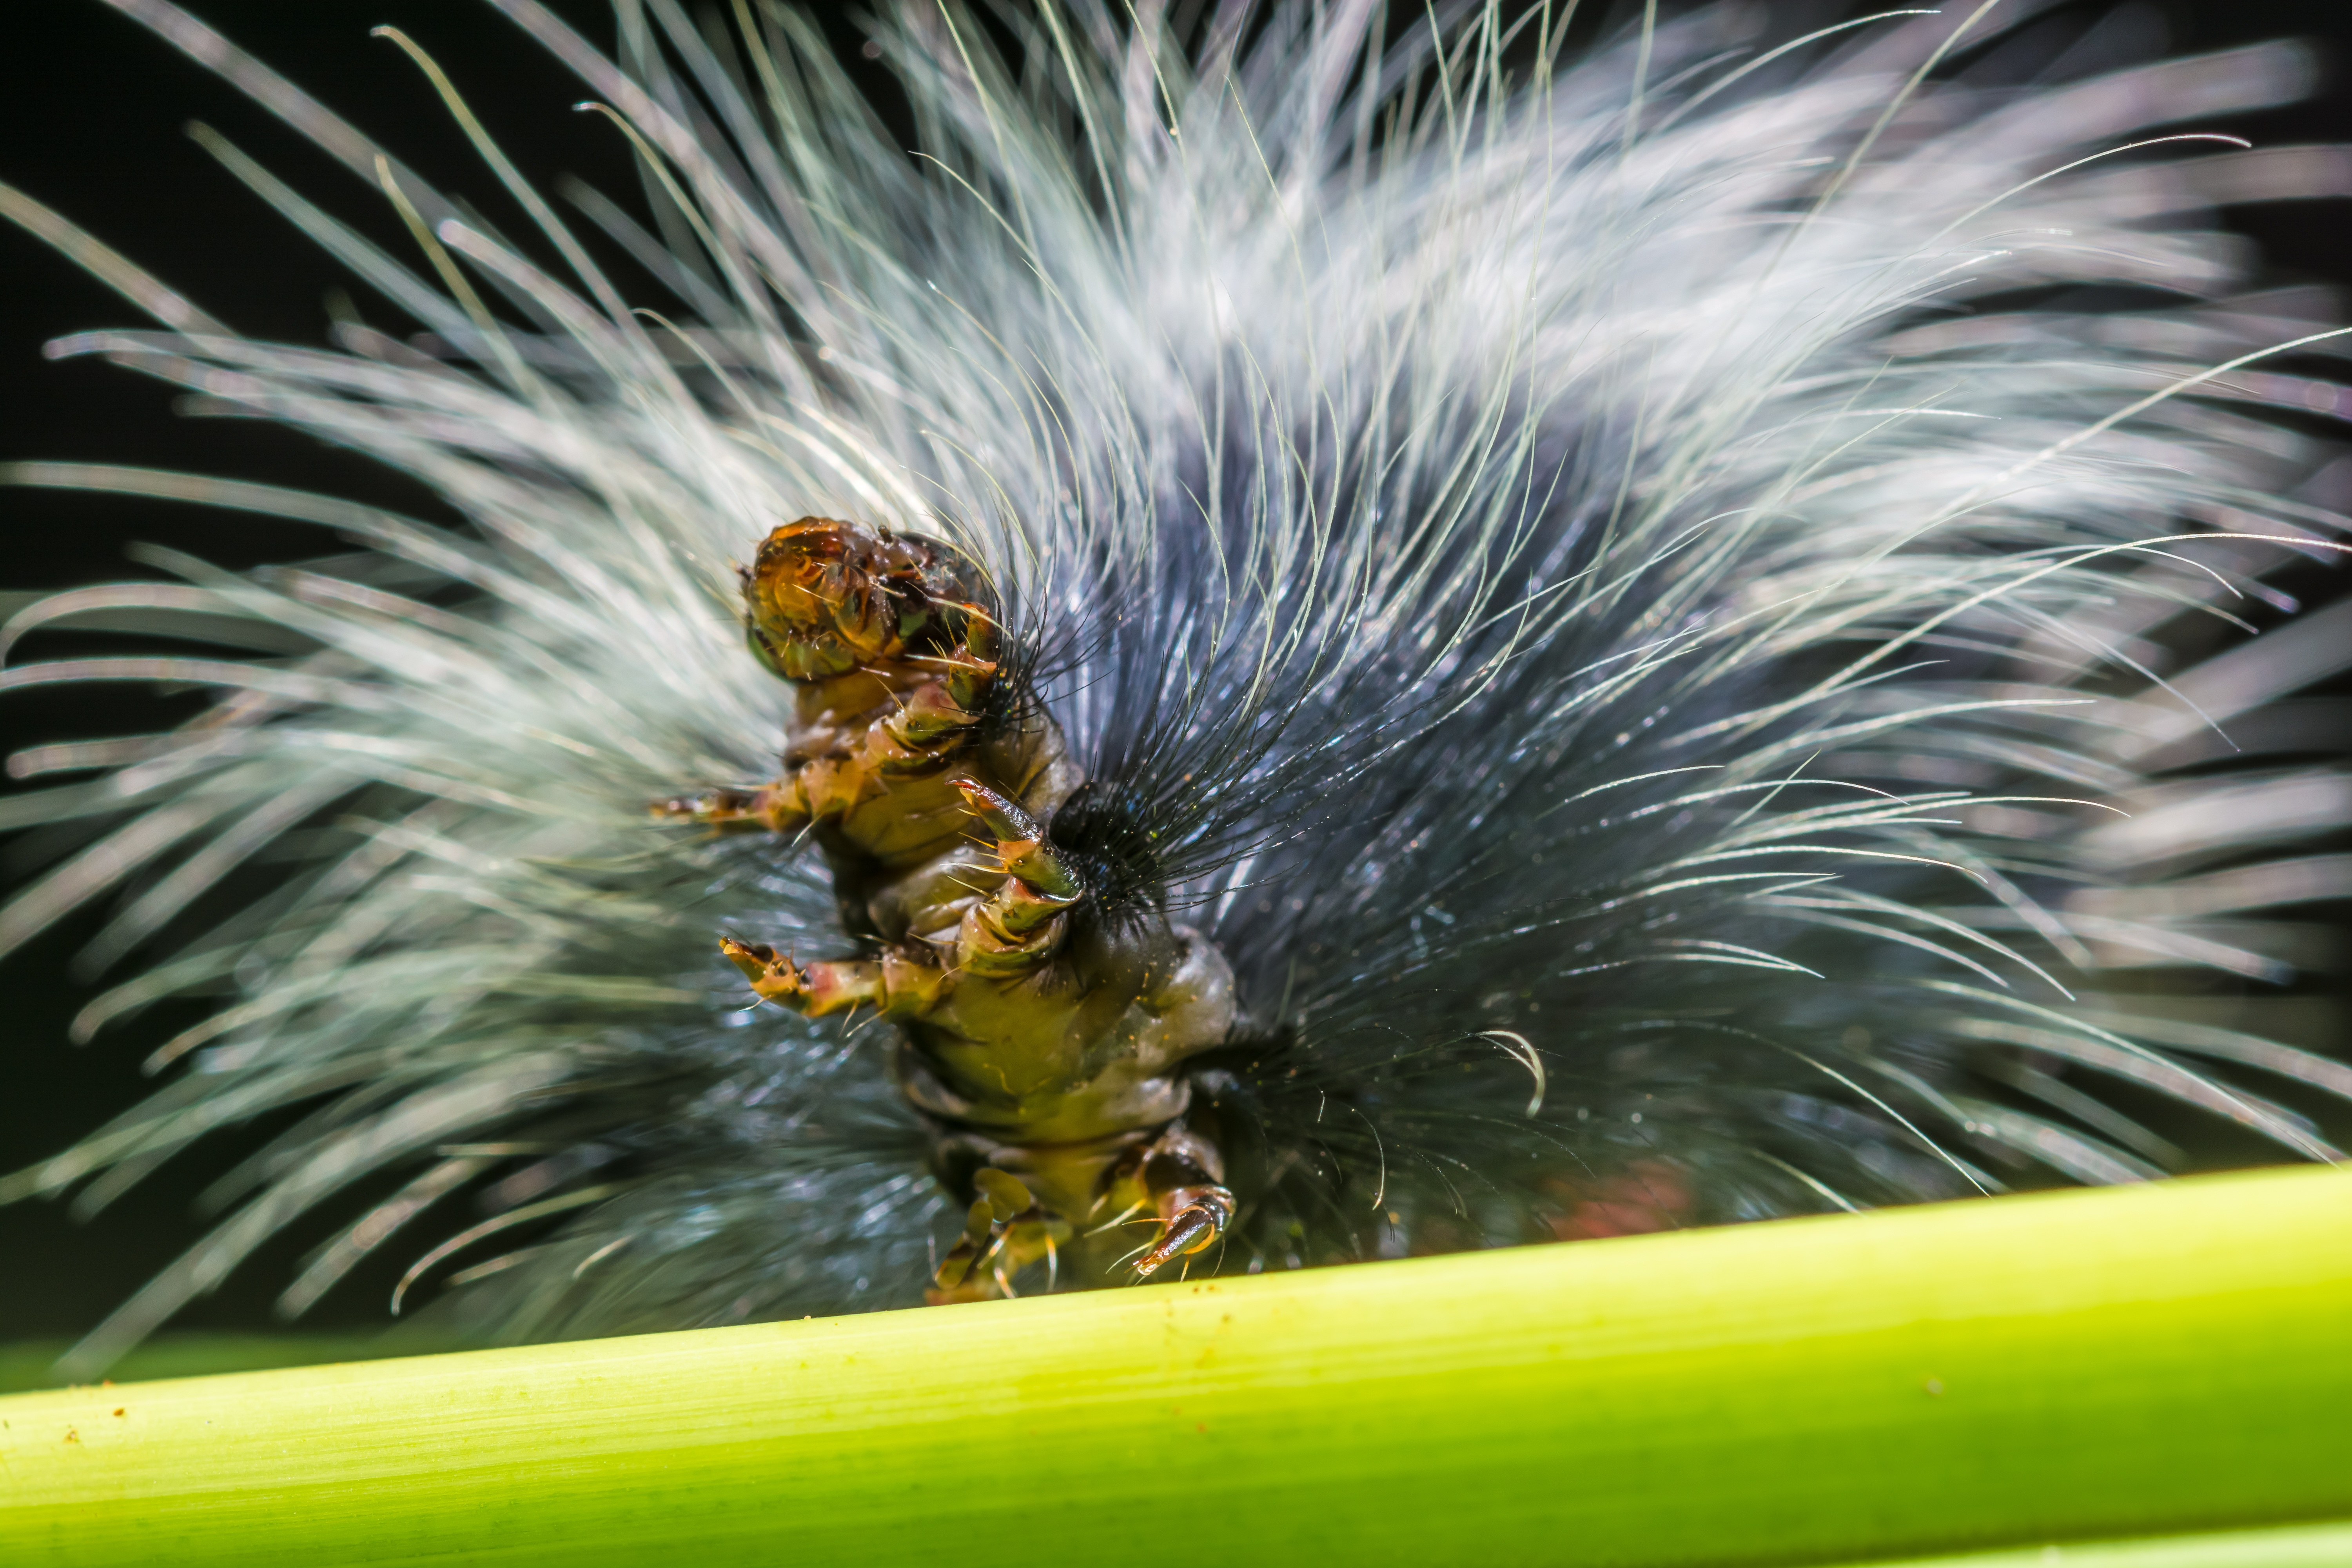
prickly, flower, insect, yellow, close, fauna, invertebrate, caterpillar, close up, bee, hairy, larva, macro photography, moths and butterflies, caterpillar threatening